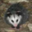
Label: possum